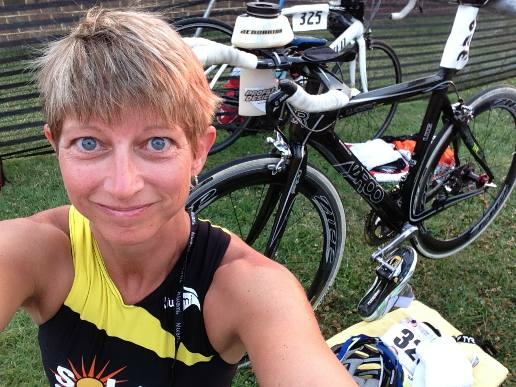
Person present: Yes